Marceliano Santa María Sedano

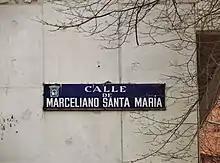
Marceliano Santa María Street in Madrid

In 1934, Marceliano Santa María was appointed director of the Escuela de Artes y Oficios of Madrid. This year, he receives the Medal of Honor at the National Exhibition of Fine Arts. During the Civil War, living in a besieged Madrid, his health worsens and he has to devise solutions to keep painting, since it was impossible to buy proper instruments like paint or canvas. After the Civil War he continued his activity with less intensity, receiving the Extraordinary Gold Medal of the Círculo de Bellas Artes in 1943. He also became, during these years, a mentor, protector and benefactor of young artists such as Luis Sáez Díez. He was recognized also with streets and buildings named on his honor, like Marceliano Santa María promenade, next to Paseo del Espolón in Burgos, a school with his name also in Burgos, Marceliano Santa María street in Madrid (perpendicular to the Santiago Bernabéu Stadium) and other streets in numerous locations, such as in Poza de la Sal.